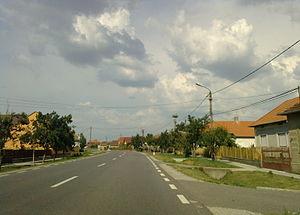
Petrești est une commune roumaine du județ de Satu Mare, dans la région historique de Transylvanie et dans la région de développement du Nord-Ouest.